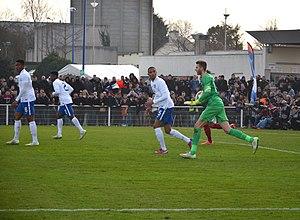
Photographie prise lors du match opposant la France à l'Angleterre pour les qualifications du championnat d'Europe de football des moins de 19 ans 2015 au stade Louis-Villemer de Saint-Lô le 31 mars 2015. Ici, dégagement de la défense anglaise, avec le ballon dans les mains d'Angus Gunn.